Steven Salaita

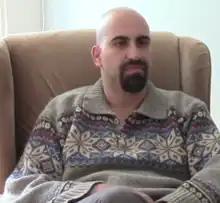
Salaita in 2015

Steven Salaita (born ) is an American scholar, author and public speaker. He became the center of a controversy when the University of Illinois did not hire him as a professor of American Indian Studies following objections to a series of tweets critical of Israel's bombardment of Gaza in 2014. He also experienced similar controversy during the hiring process at the American University of Beirut in 2016.